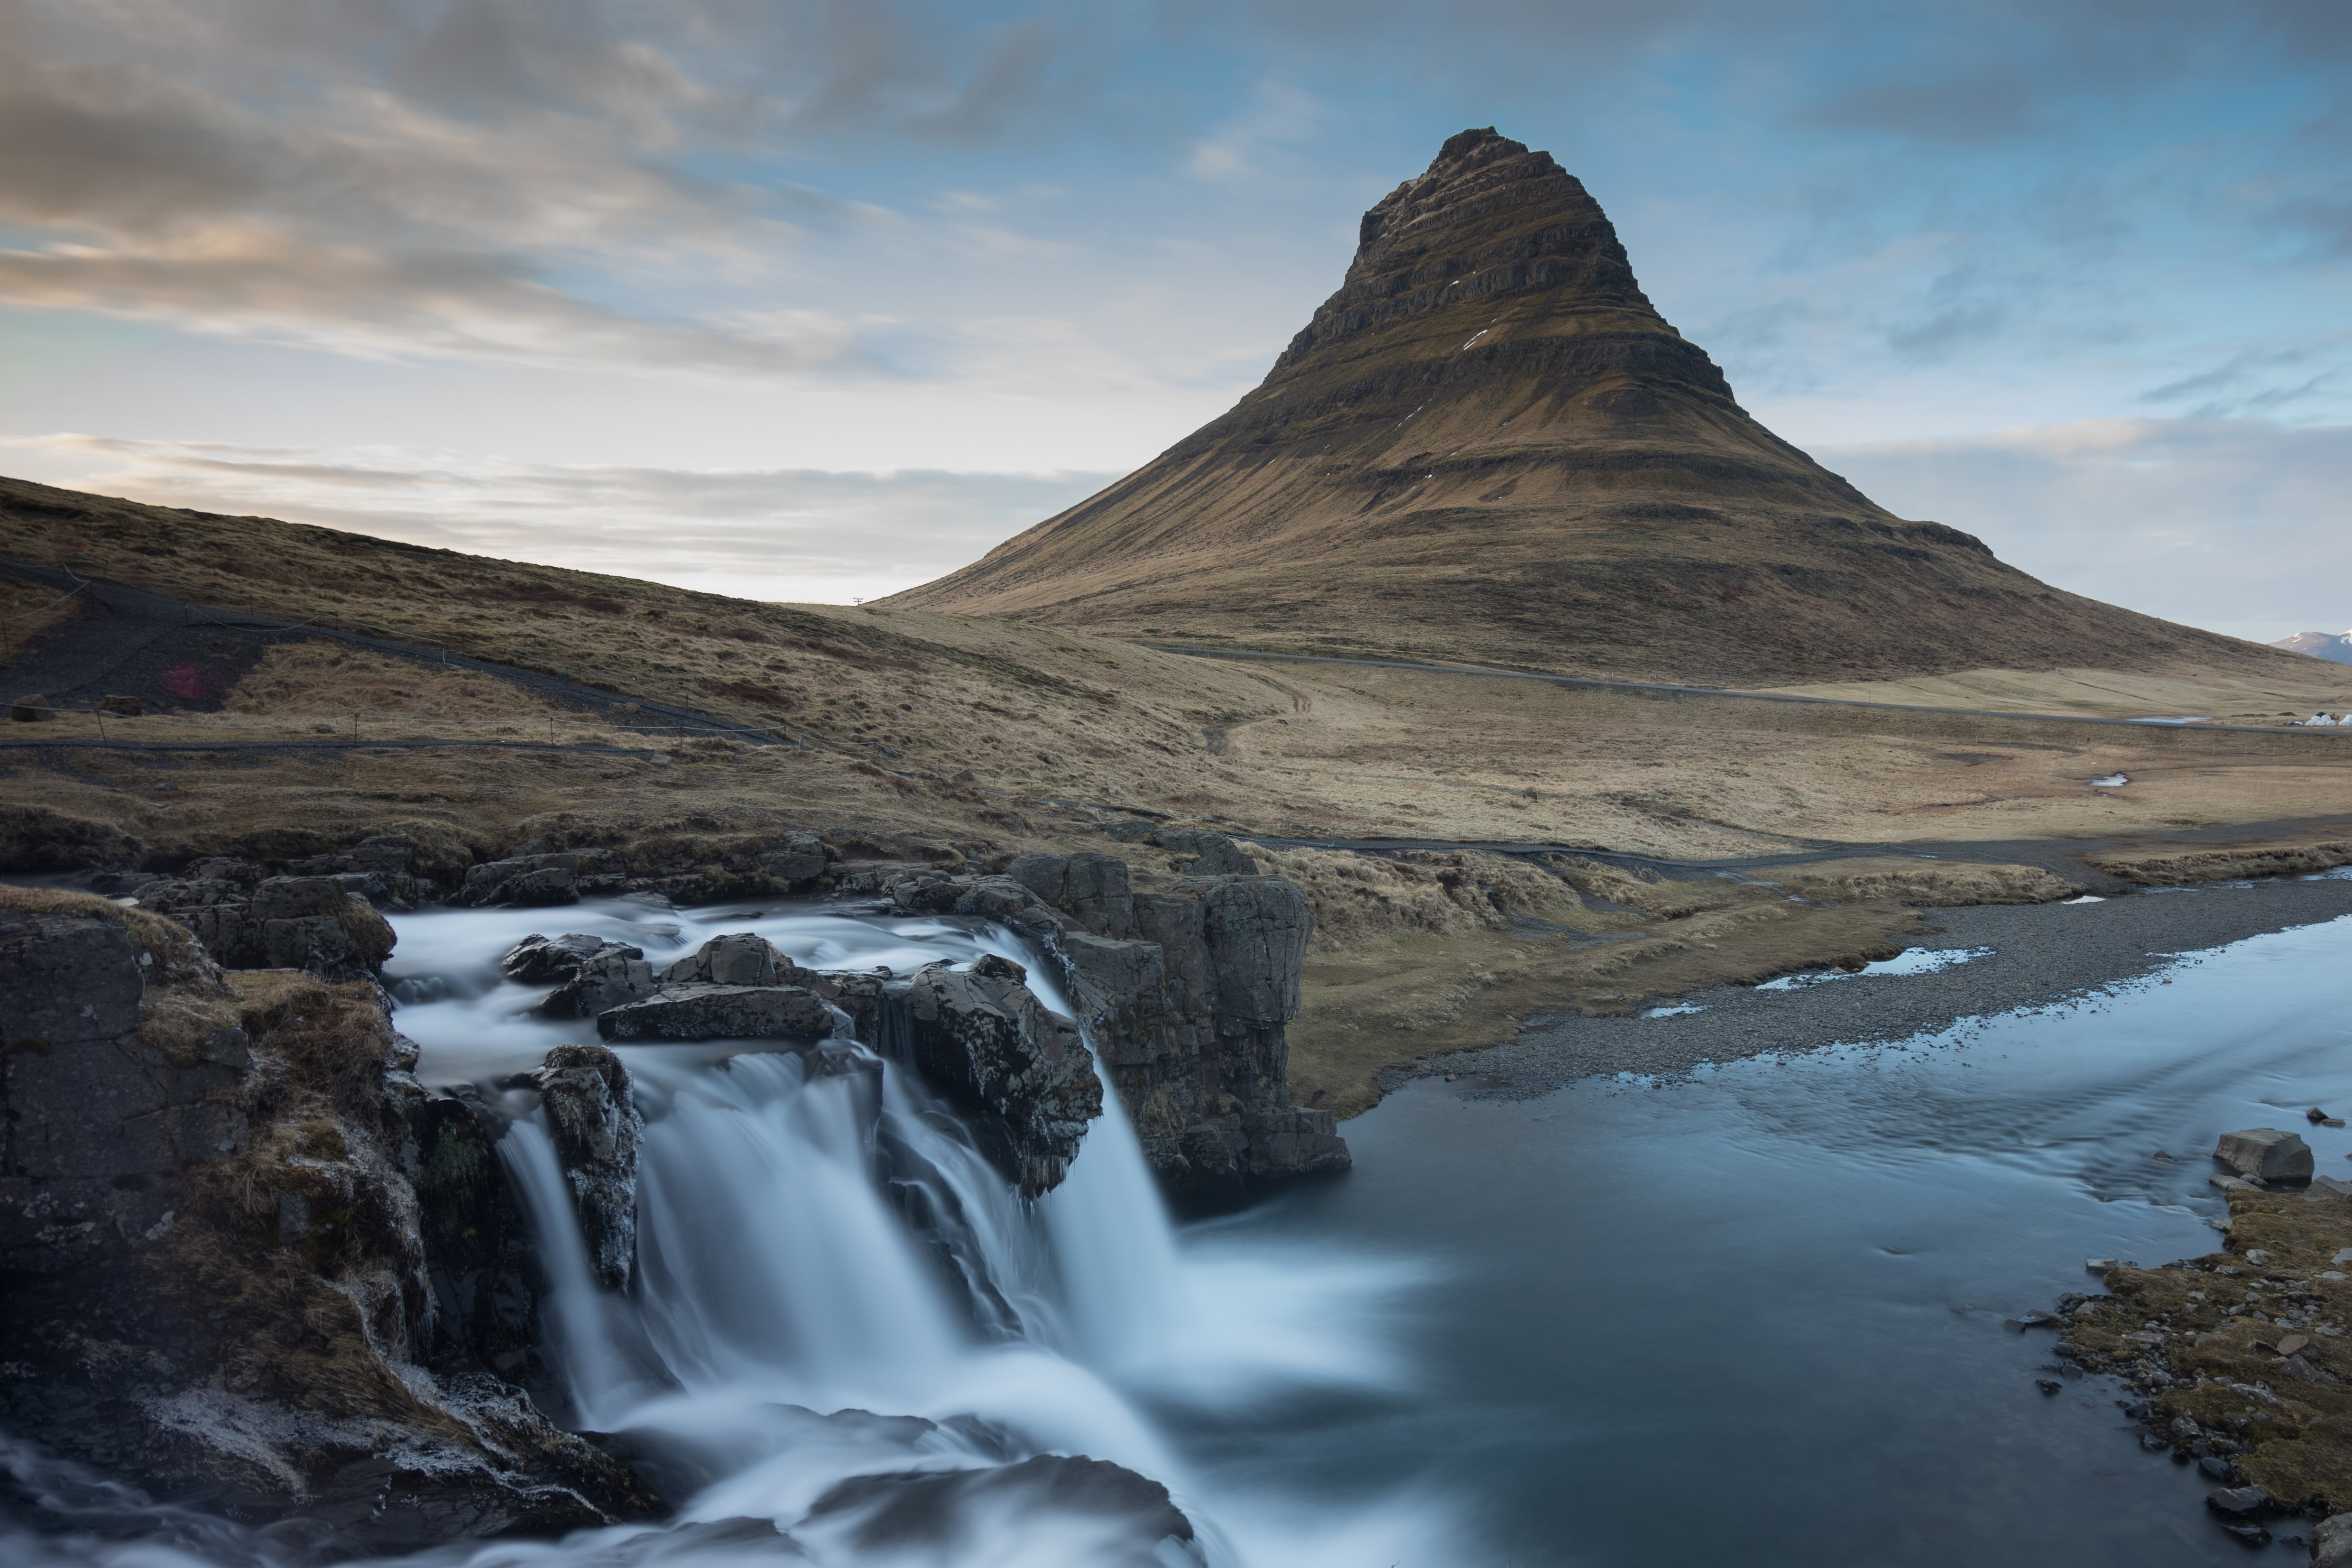
body of water, nature, natural landscape, waterfall, water, mountainous landforms, highland, mountain, sky, water resources, wilderness, watercourse, river, landscape, ice, fell, cloud, reflection, hill, fjord, water feature, rock, geological phenomenon, formation, mountain range, terrain, loch, lake, national park, glacial landform, glacier